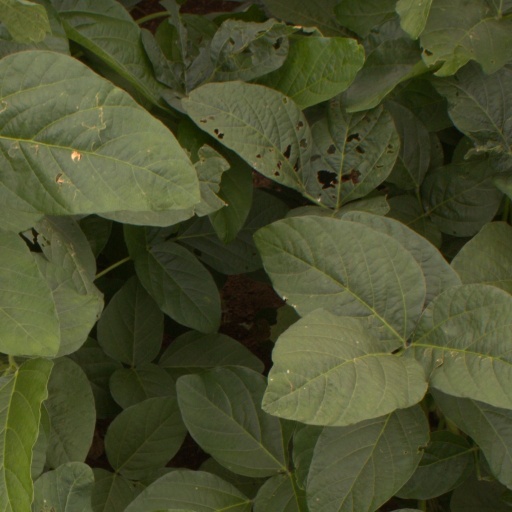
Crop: soybean